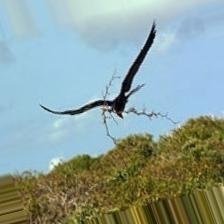
Species: FRIGATE
Scientific name: FREGATIDAE